St Patrick's Cathedral, Dublin

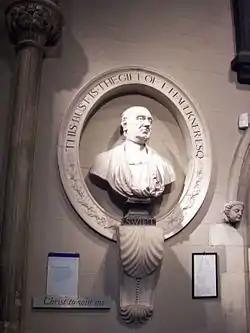
Bust of Jonathan Swift

In 1192, John Comyn, first Anglo-Norman archbishop of Dublin, elevated one of the four Dublin Celtic parish churches, this one dedicated to Saint Patrick, beside a holy well of the same name and on an island between two branches of the River Poddle, to the status of a collegiate church, i.e., a church with a body of clergy devoted to both worship and learning. The new collegiate church fell outside the city boundaries, and this move created two new civic territories, one under the archbishop's temporal jurisdiction. The church was dedicated to "God, our Blessed Lady Mary and St Patrick" on 17 March 1191.